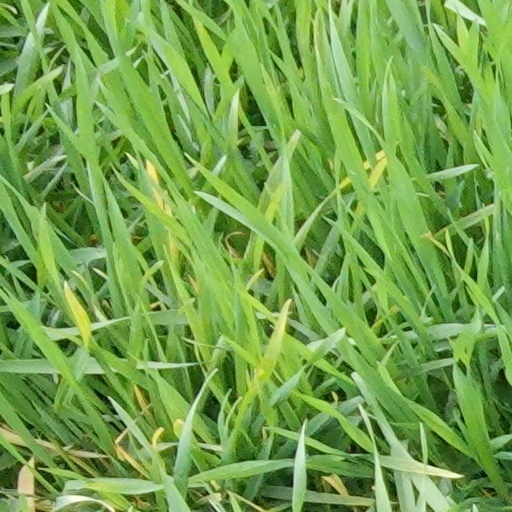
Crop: wheat